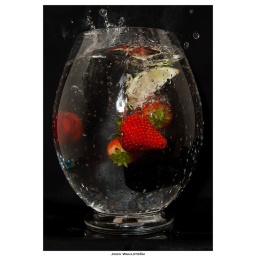
Played around a bit with a bowl of water and some fruit.